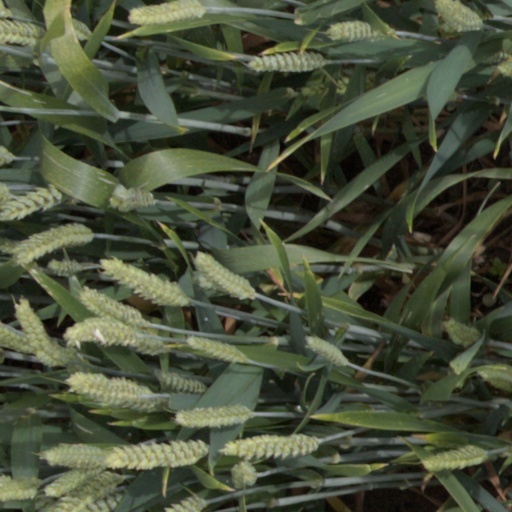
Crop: wheat